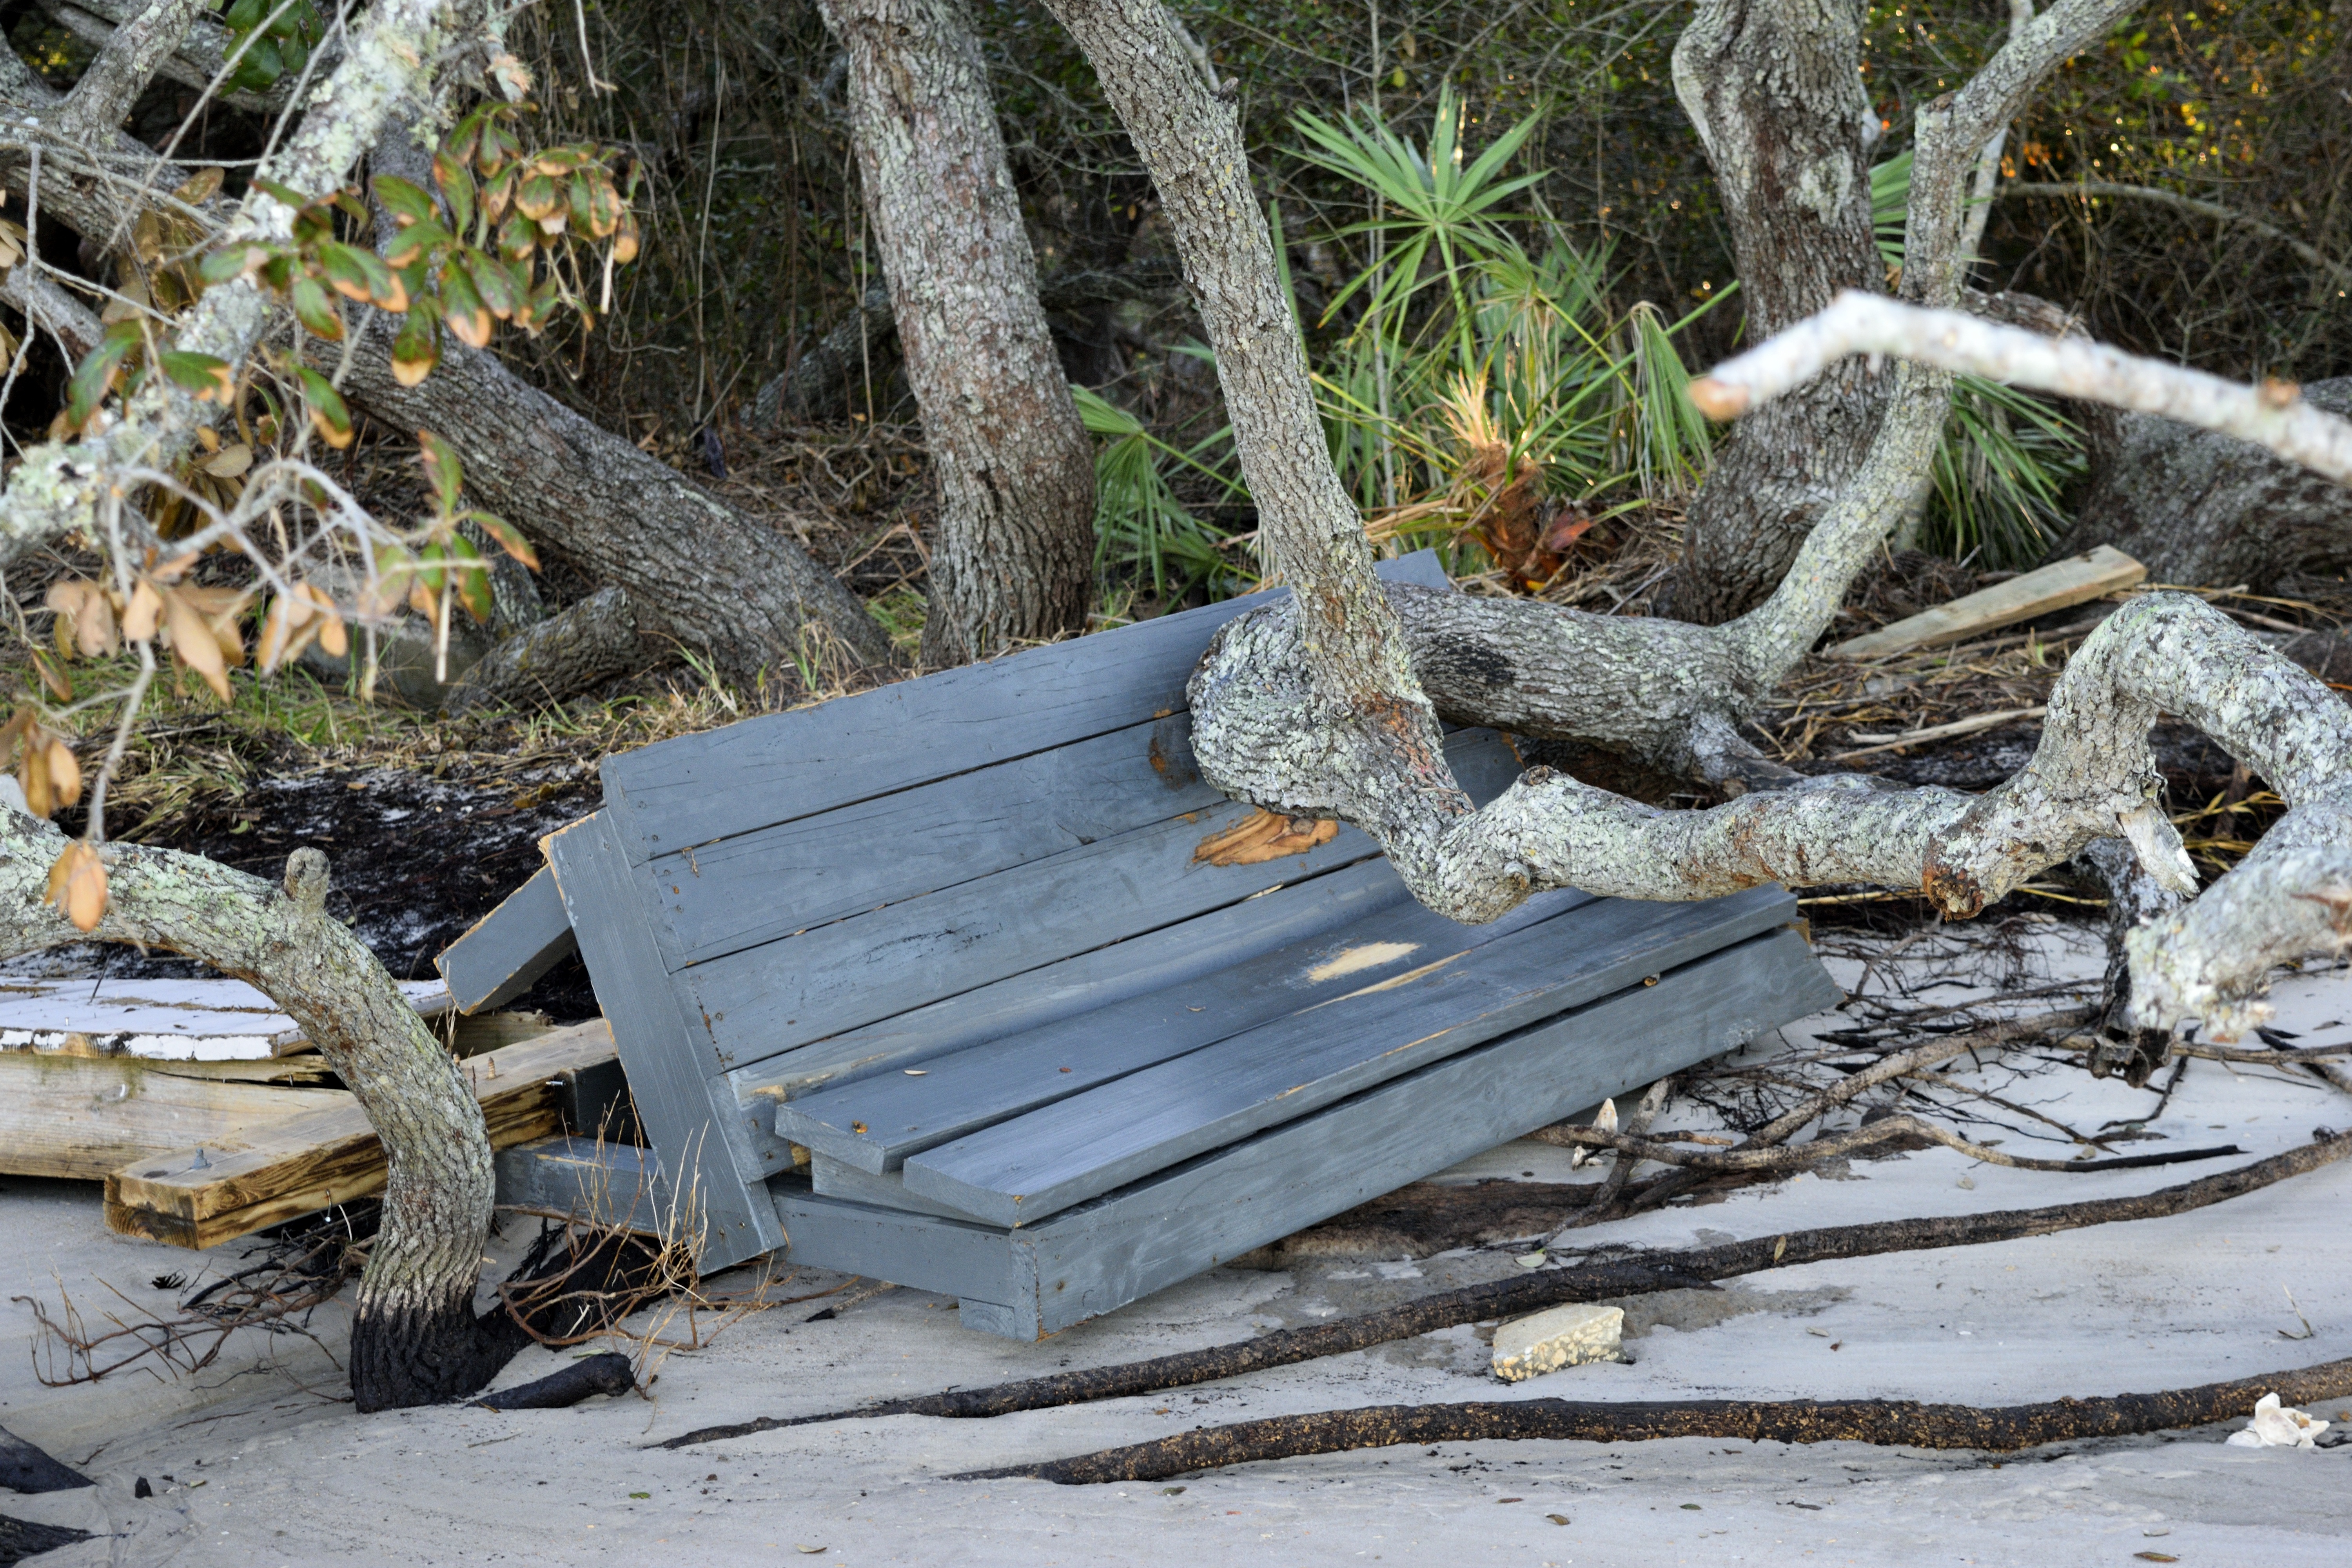
beach, driftwood, tree, water, forest, sand, ocean, branch, winter, dock, wood, wind, coastal, pier, coastline, construction, flood, weather, storm, usa, abandoned, outdoors, danger, hurricane, trash, destruction, damage, debris, florida, st augustine, insurance, bench chair, water damage, woody plant, hurricane matthew